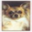
Label: dog